River Neckinger

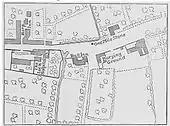
19th century map showing the "Lock Stream" (between the Lock Hospital and Bull Inn) going under the Old Kent Road then reappearing as a channel on the other side.

The watercourse drained first the seasonally wet (and occasionally flooded) ground at St George's Fields, where the former building of the Bethlem Royal Hospital, now the Imperial War Museum, stands. Geraldine Mary Harmsworth Park, in western Southwark. Its course was east as follows: it took the line of Brook Drive then passed by the Elephant and Castle, then passed the site of Lock Hospital, Kent Street. This upper section was also known before that hospital's closure in the early 19th century as the Lock Stream. It then runs under abbey street and passed the grounds of (since ruined and underground) Bermondsey Abbey to the south, forming the channel north of what was the large Thames island of Bermond's ey (island). The channel is today resembled by Abbey Street. In the first millennium, the river merged into the Thames by hooking north at three points. At least three tidally broadly flooded mouths existed, two of which were west of the former small island of Horsleydown and the third at the approximate site of St Saviour's Dock. The Neckinger's northern mouth (now a surface water point of discharge into a deep, excavated inlet) divides the much-built up former marshland at the east end of Horsleydown island, known as Shad Thames and the low part of Bermondsey historically known as Jacob's Island to the east, which has also been built-up.